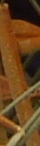
Label: Wheat___Brown_Rust